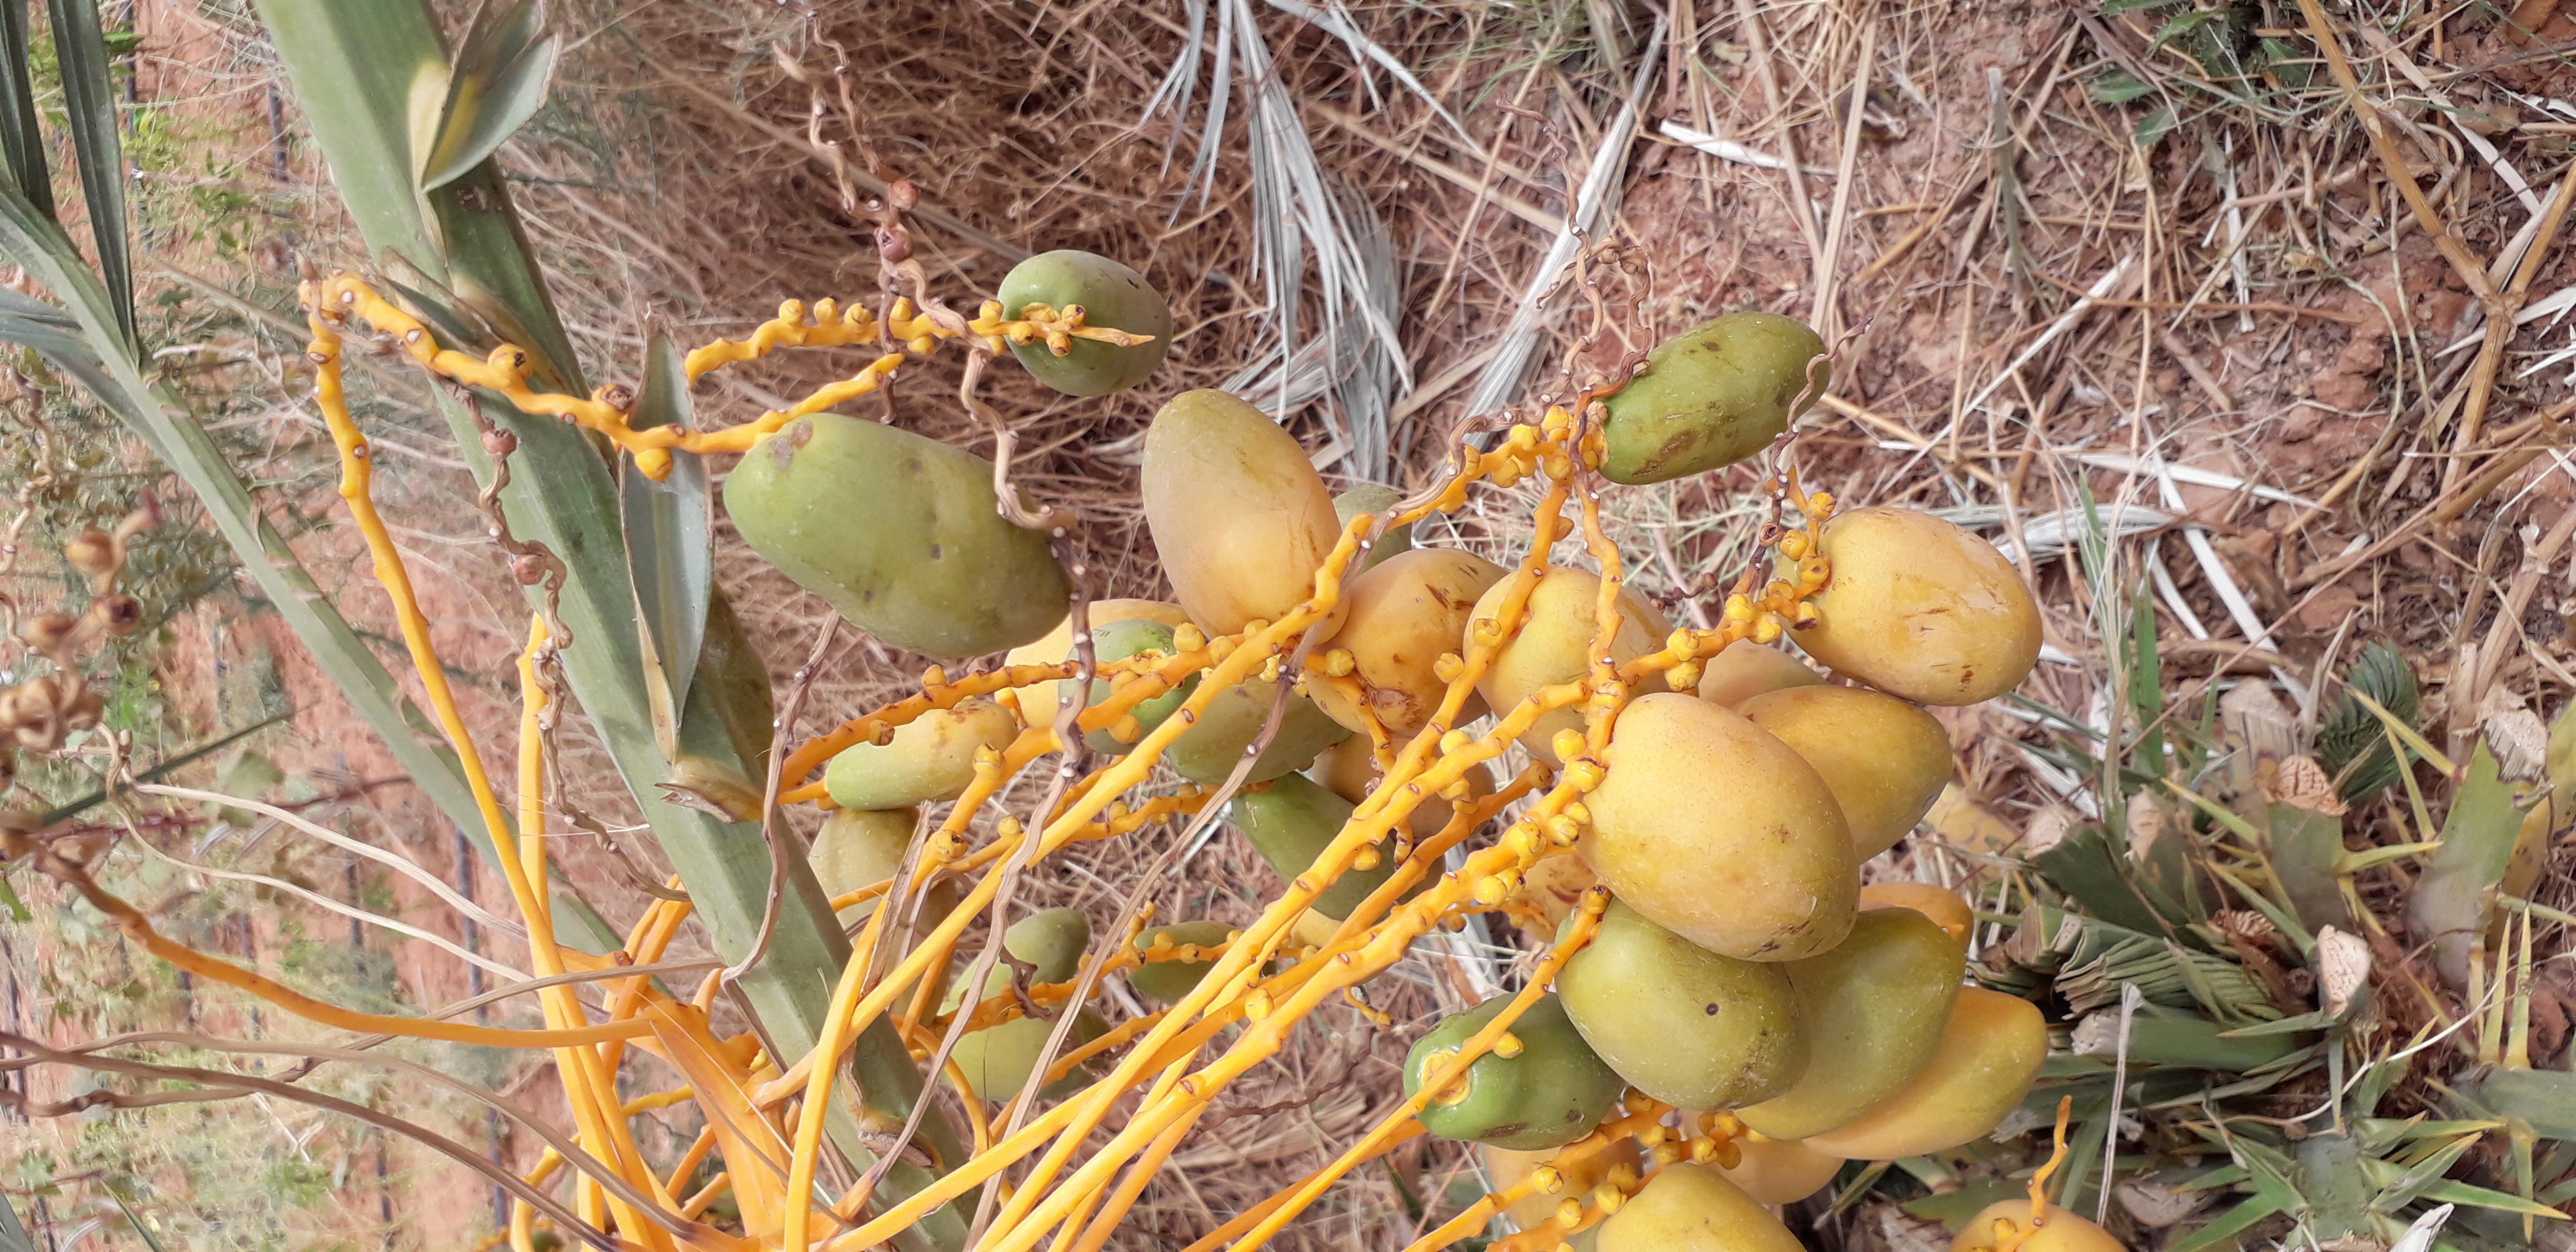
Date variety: Boumajhoul